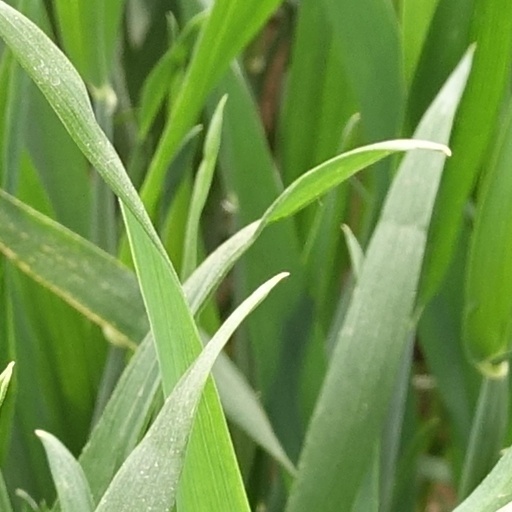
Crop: wheat